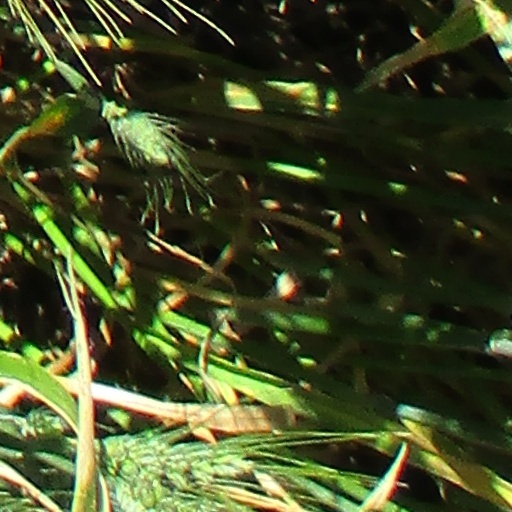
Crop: wheat